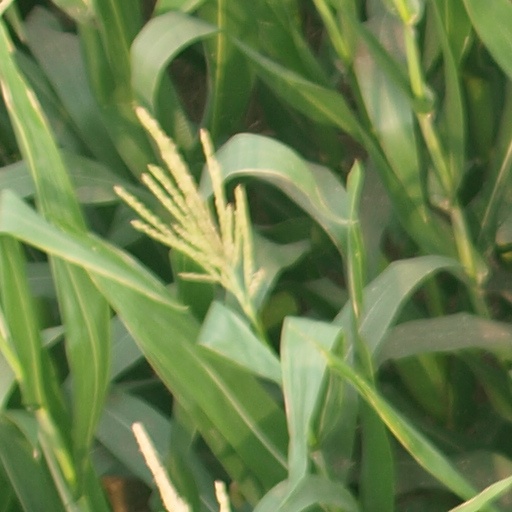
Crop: maize; corn